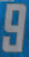
Number: 9